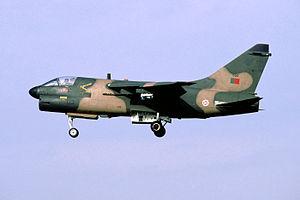
Le Ling-Temco-Vought A-7 Corsair II est un avion d'attaque destiné à être embarqué à bord de porte-avions, construit par les États-Unis au milieu des années 1960 et dérivé du F-8 Crusader. Largement utilisé pendant la guerre du Viêt Nam, il s'est révélé être robuste, fiable, avec un rayon d'action et une capacité d'emport très intéressants. L'A-7 a été construit à un peu plus de 1 500 exemplaires, les derniers étant retirés du service en octobre 2014. Les pilotes lui ont attribué le surnom de « SLUF », pour « Short Little Ugly Fucker ».